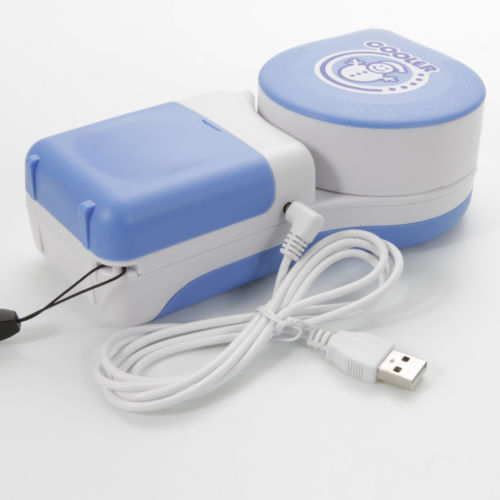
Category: fan